Saddleback toad

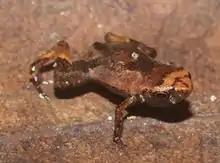
"B. pulex" is the smallest species in the genus; with its frog-like appearance and overall brown colour, it is a typical flea frog

The common name "saddleback toad" refers to the bony shields that cover their vertebrae, but these are not present in all species in the genus and their function is unclear in the species that do have them. The genus can be divided into two main subgroups: The pumpkin toadlets comprises most species in the genus. They have an overall toad-like appearance and morphology, and they mostly walk (they are unable to jump far). The second group are the flea frogs or flea toads ("B. didactylus", "B. hermogenesi", "B. pulex" and "B. sulfuratus") that have an appearance and morphology that is more like leptodactylid frogs, and they are better jumpers. The name "flea frog" is also sometimes used for the unrelated "Adelophryne". The skin of the saddleback toads can be rugose (bumpy) or smooth. Their toes/fingers are reduced compared to most other frogs, with typically only two to four being clearly visible on each foot/hand. Some of the bones in their skull are also reduced.